GER Class A55

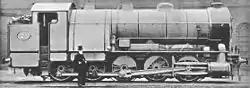
James Holden stands in front of his locomotive.

The locomotive was built for purely political purposes in order to block the passage through Parliament of a new rival scheme for an electric railway.